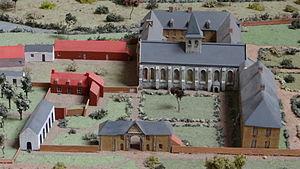
Abbaye Sainte-Colombe de Blendecques
Blendecques est une commune française située dans le département du Pas-de-Calais en région Hauts-de-France.
Cet article recense une partie des monuments historiques du Pas-de-Calais, en France.
Abbaye Sainte-Colombe est une abbaye de religieuses de l'Ordre cistercien fondée en 1186 à Blendecques, dans le département du Pas-de-Calais.